SS D. G. Kerr (1903)

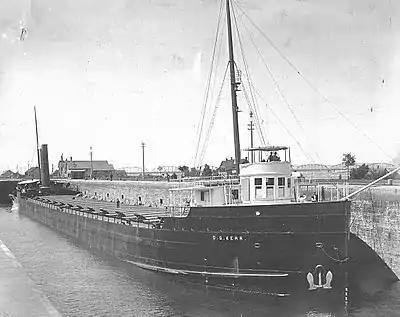
The steamer D. G. Kerr in the Soo Locks.

SS "D. G. Kerr was a lake freighter, launched in 1903, for the Provident Steamship Company. She was renamed Harry R. Jones", in 1916, when a larger vessel was given the name "D.G. Kerr".